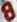
Number: 8